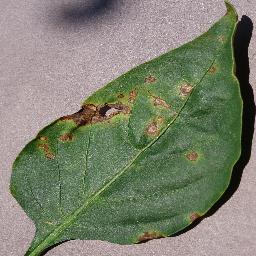
Label: Pepper,_bell___Bacterial_spot